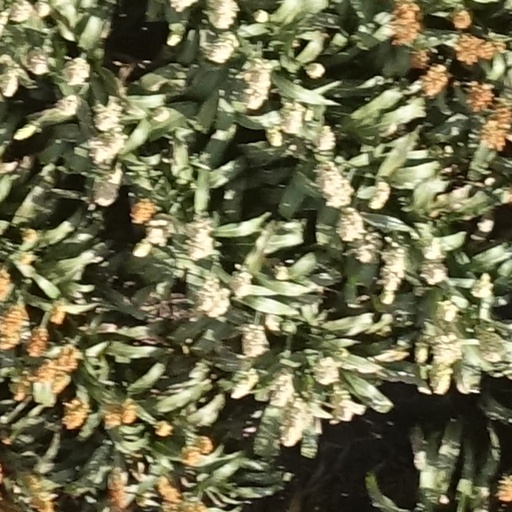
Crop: sorghum